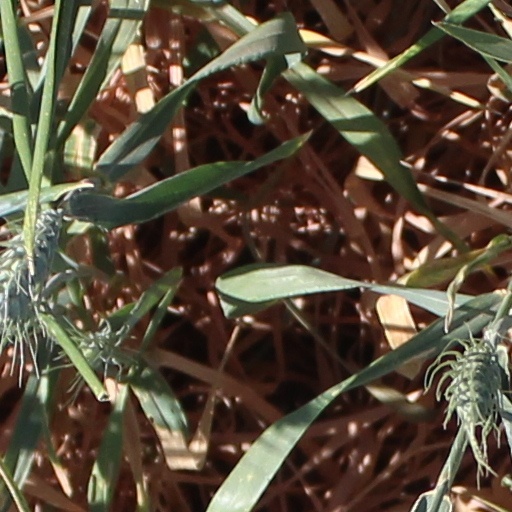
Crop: wheat